Banstead

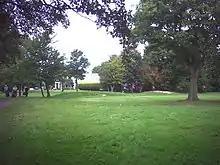
Banstead Downs golf course

The centre of Banstead has a High Street from its war memorial to its public library. A churchyard occupies part of the south side. Local Scouts and Guides parade the street on Remembrance Day and May Day. In December 2008 a fire destroyed the Waitrose supermarket. While being rebuilt, Waitrose opened a temporary store in the former Woolworths. The rebuilt store opened in November 2009. There are various restaurants and coffee bars as well as largely upmarket independent stores and the professional offices: six estate agencies, three firms of solicitors and a notary public.